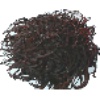
Label: Rambutan 1